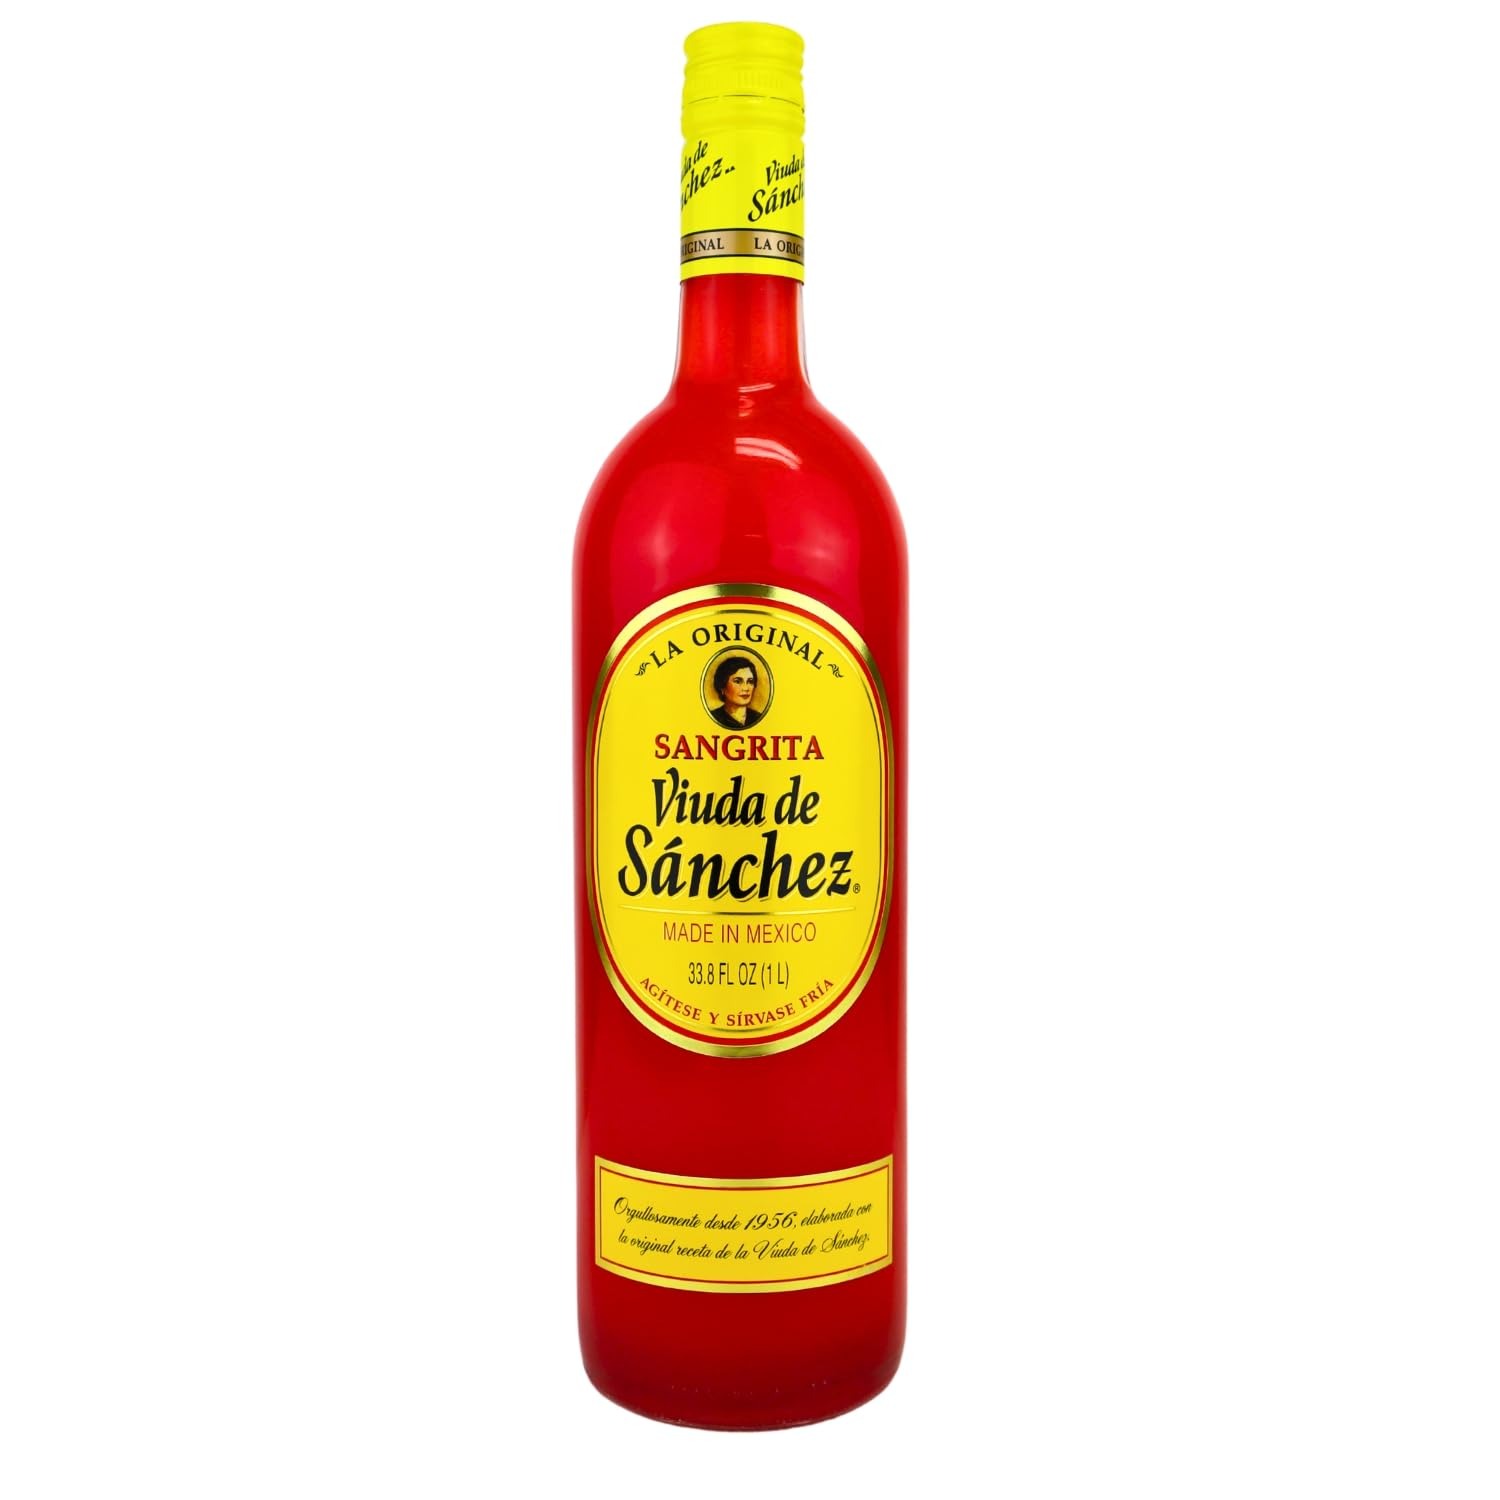
Item Name: Viuda de Sanchez Sangrita, 1 Liter Bottle
Bullet Point 1: Perfect with your favorite tequila
Bullet Point 2: Number one selling Sangrita in Mexico
Bullet Point 3: Made in Mexico
Bullet Point 4: One liter bottle
Product Description: Alcohol products
Value: 33.81
Unit: Fl Oz

Price: 24.99